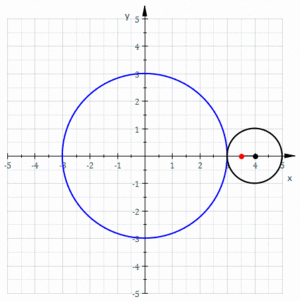
Une épitrochoïde est une courbe plane transcendante, correspondant à la trajectoire d'un point fixé à un cercle mobile qui roule sans glisser sur et autour d'un autre cercle dit directeur.